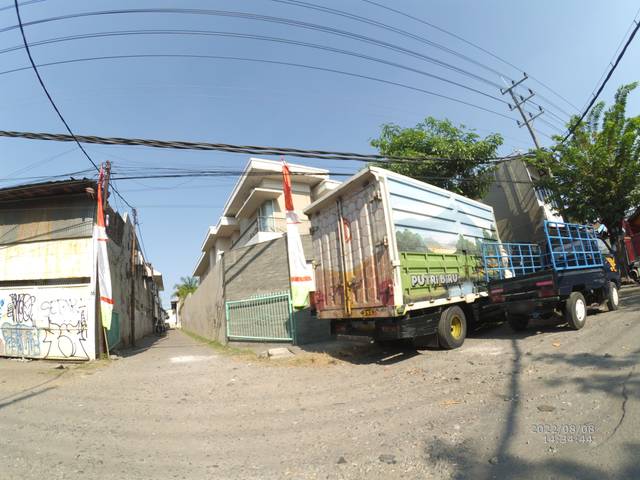
Region: Indonesia
Coordinates: -7.252, 112.767